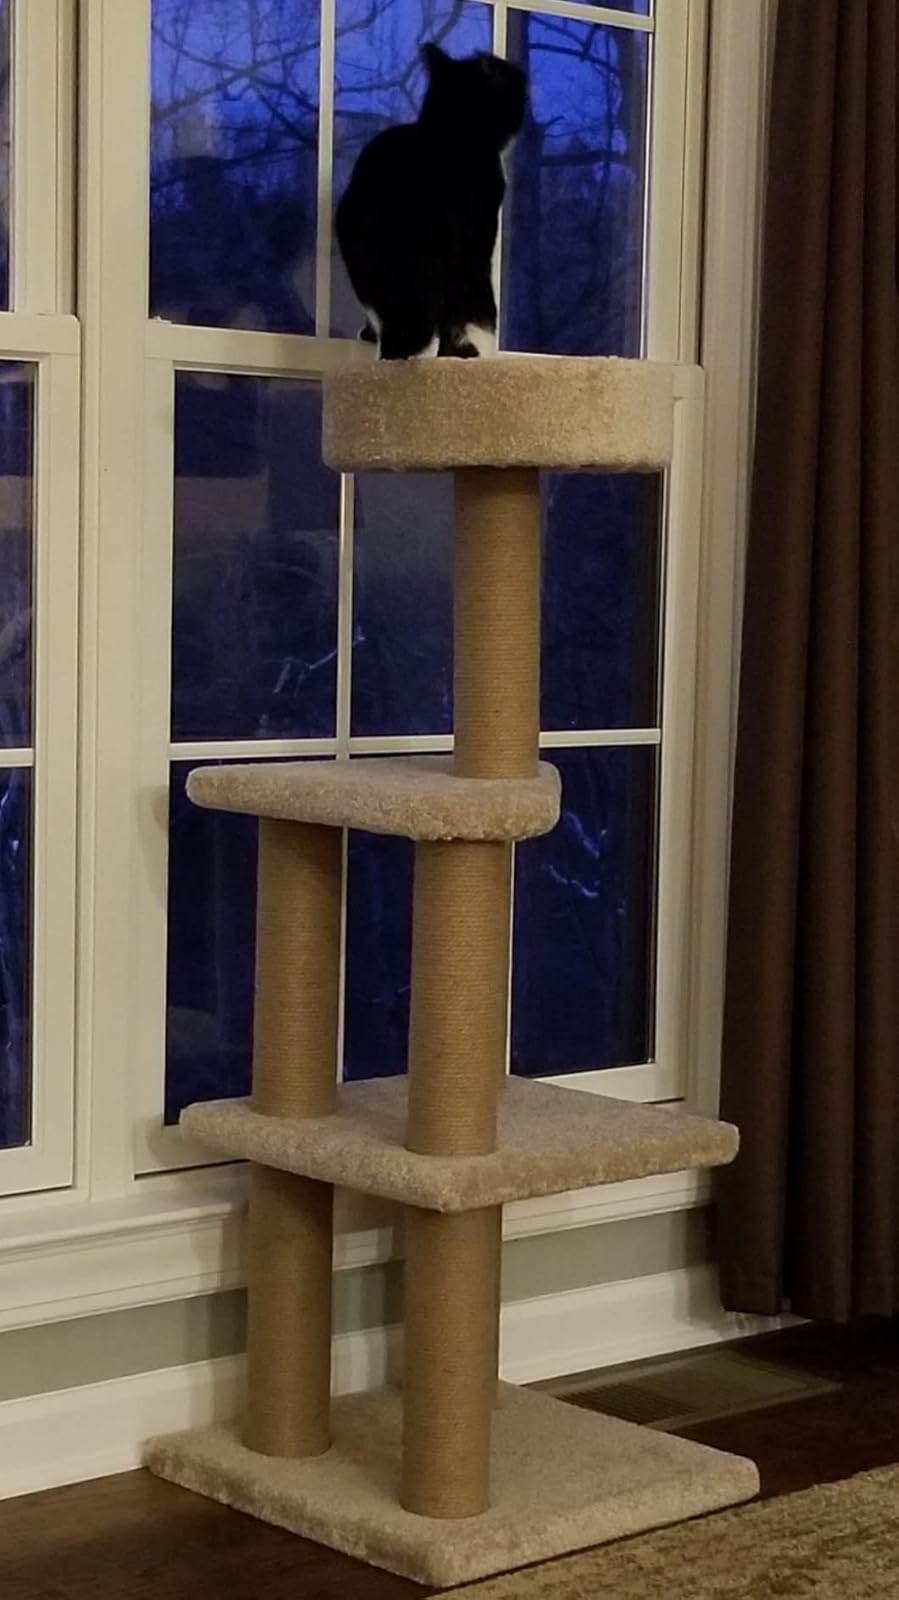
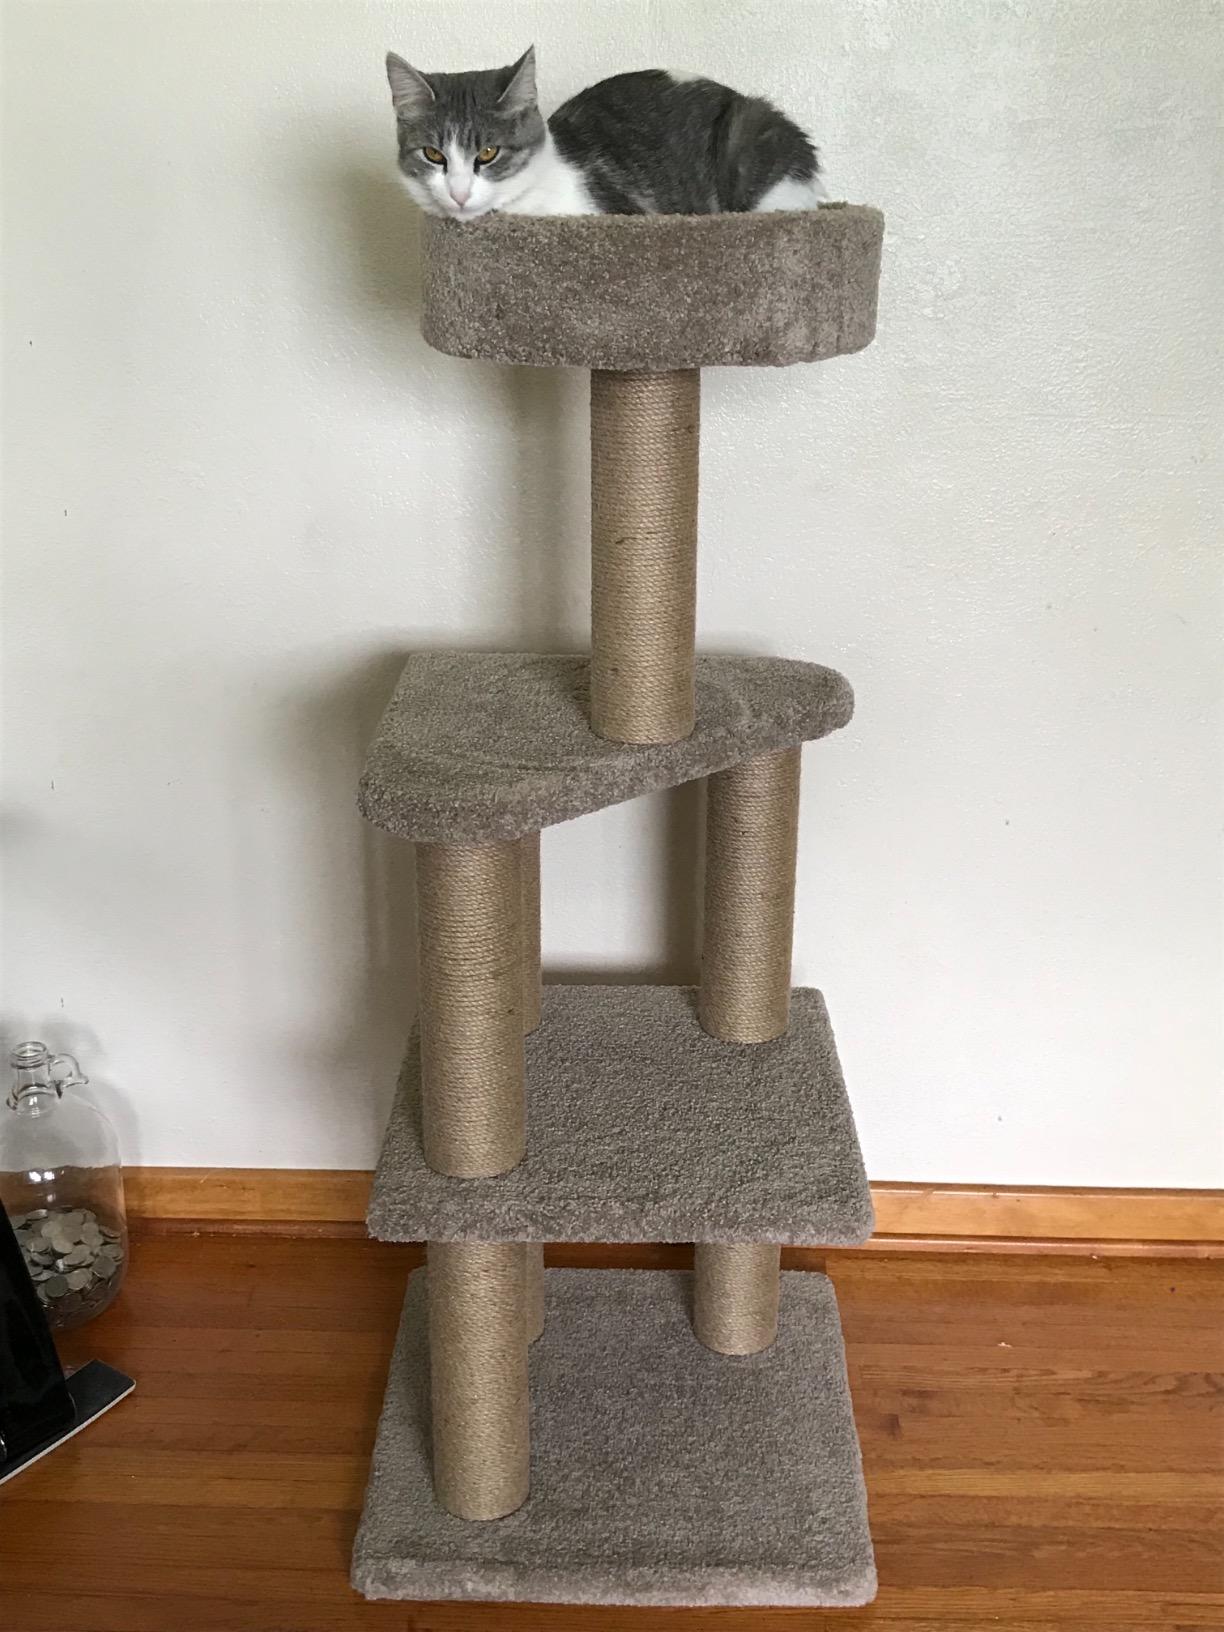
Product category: items_cat tree
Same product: yes